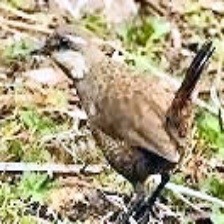
Species: BLACK THROATED HUET
Scientific name: PTEROPTOCHOS TARNII